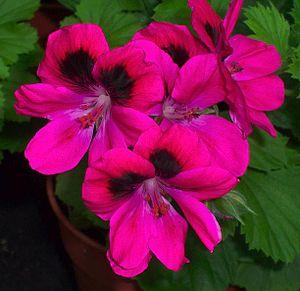
La pélargonidine est un pigment végétal de la famille des anthocyanidols. Elle possède une couleur rouge brun caractéristique et est présente dans de nombreux fruits rouges sous forme glycosylatée. Elle est dotée d'une activité anti-oxydante notable.
Pelargonium ×domesticum, ou Pelargonium groupe regal, ou pélargoniums des fleuristes forme le groupe de cultivars de Pelargonium, aux grandes fleurs décoratives, maculées de taches sombres, apparu au XIXᵉ siècle en Angleterre, puis développé en France et dans les autres pays d'Europe. Ce sont des pélargoniums cultivés en pots pour la décoration des intérieurs ou parfois pour l'extérieur.